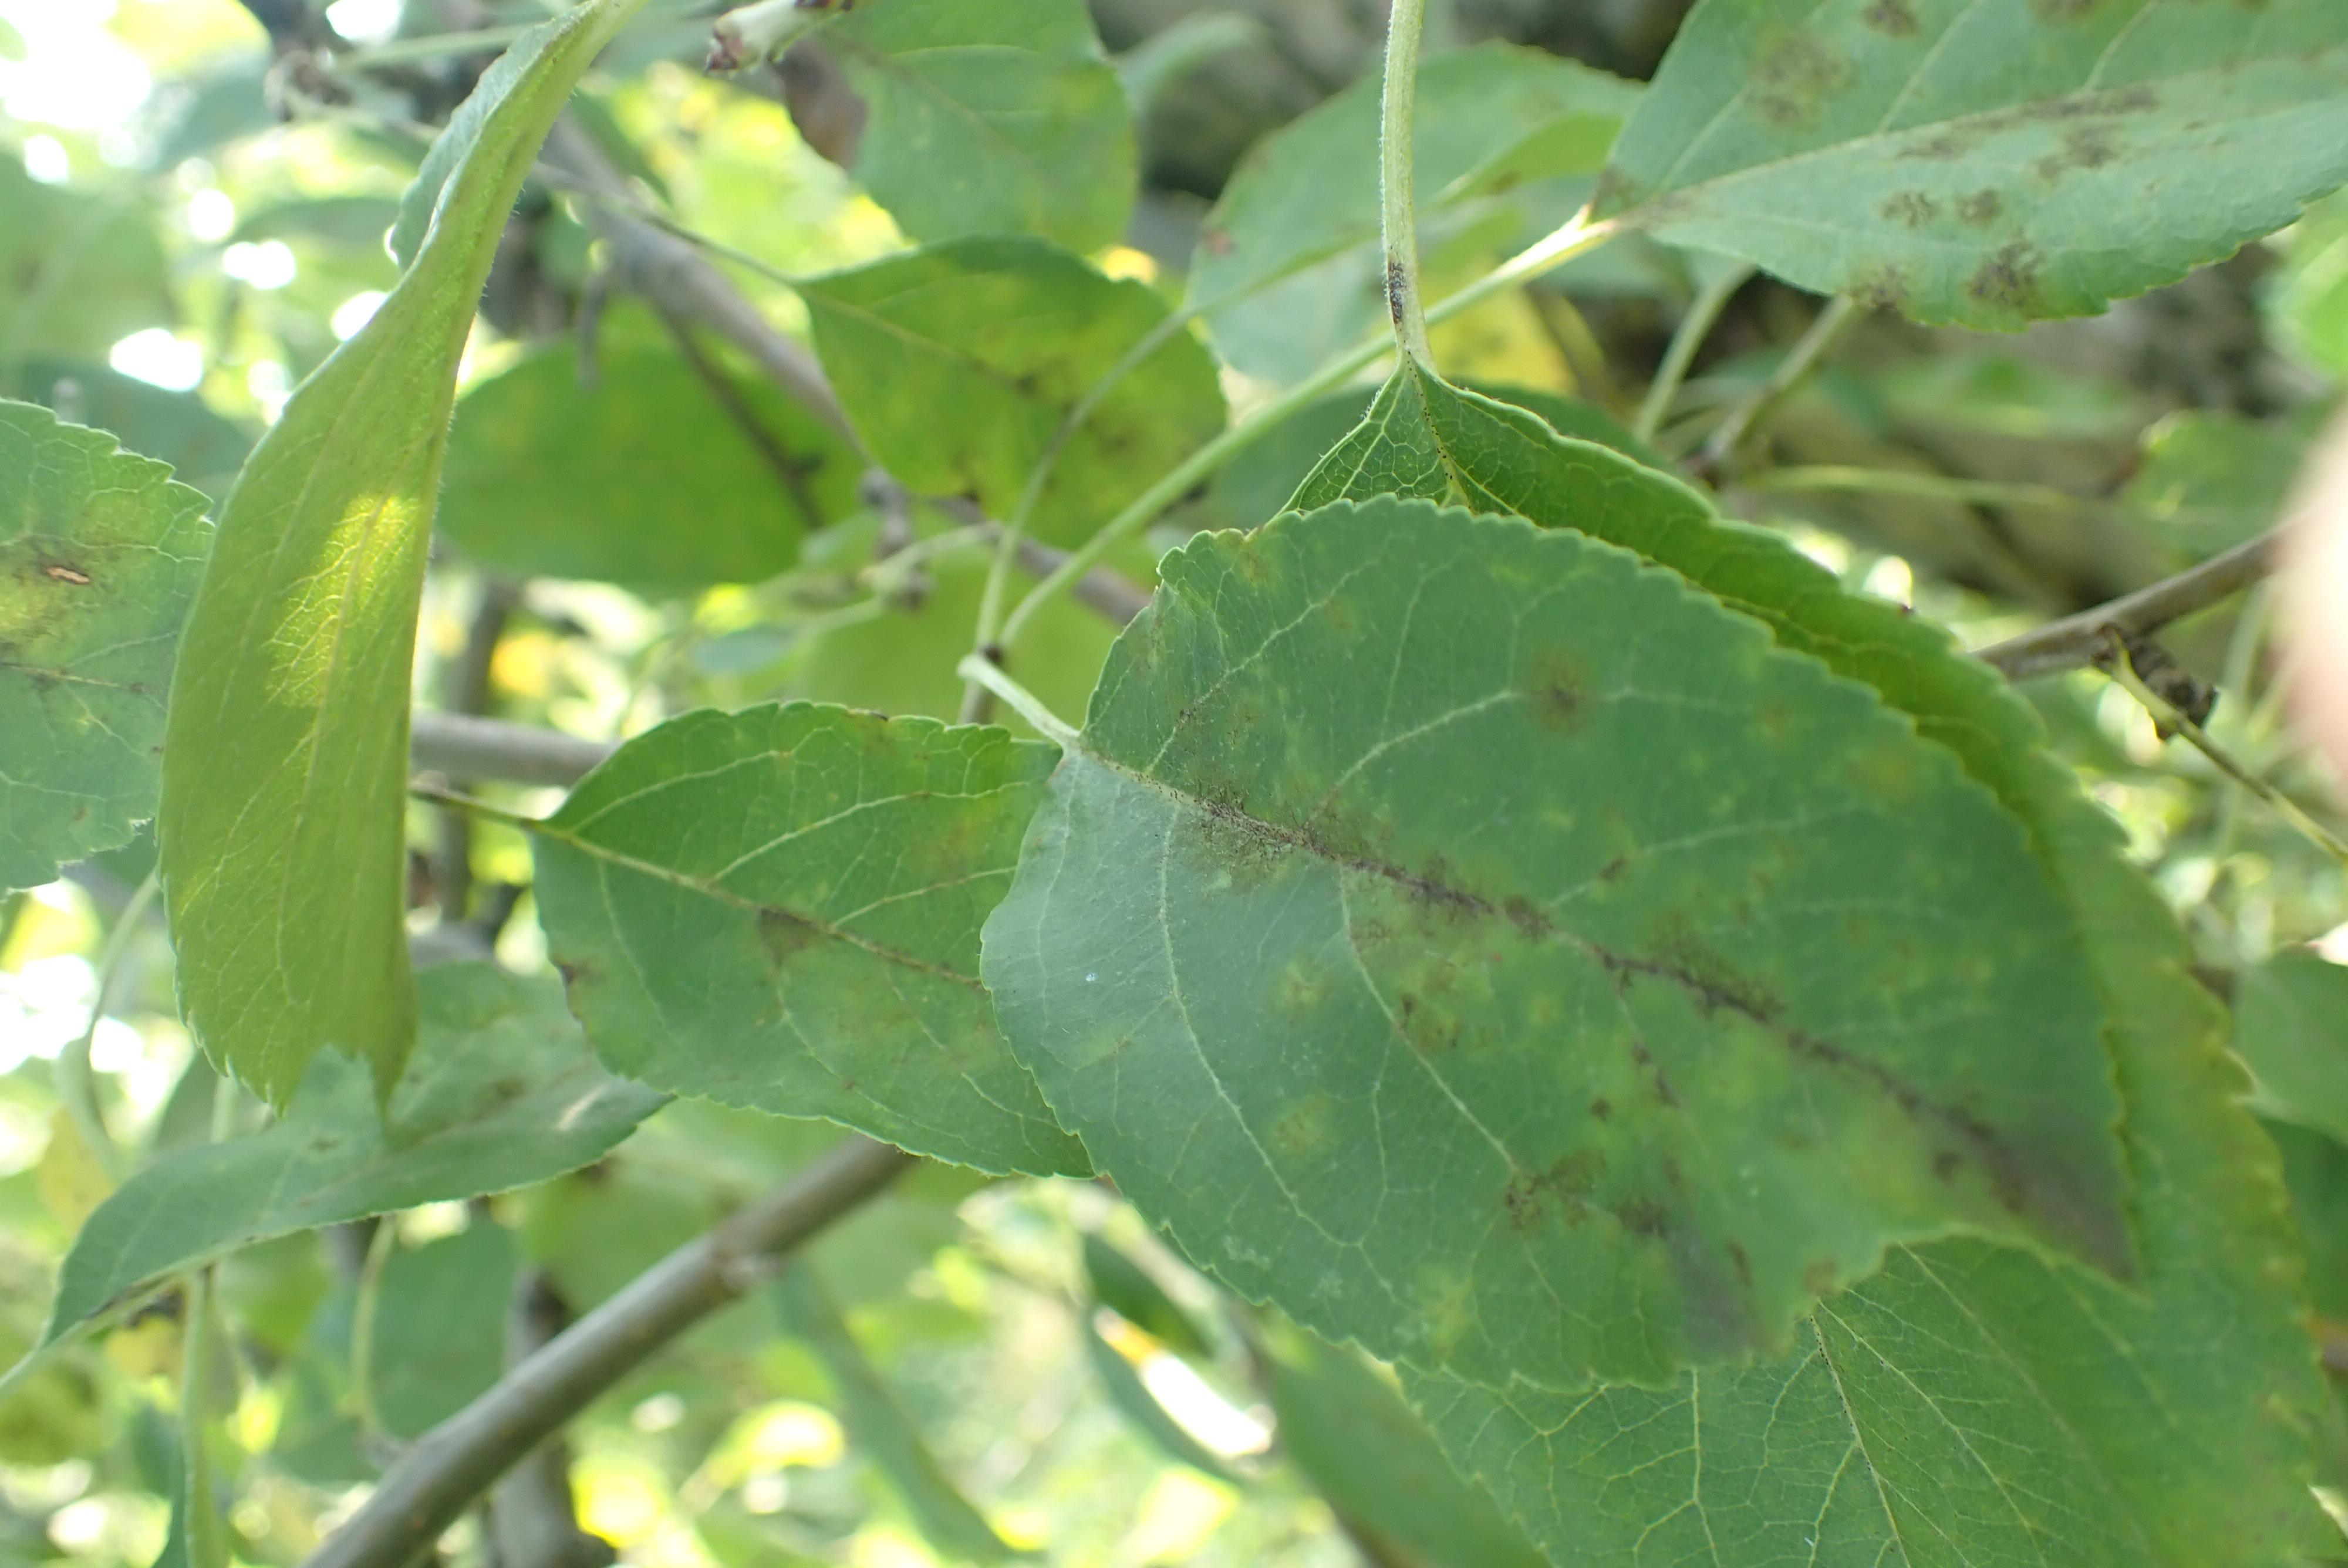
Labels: scab